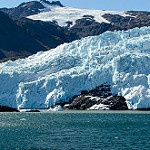
Label: glacier